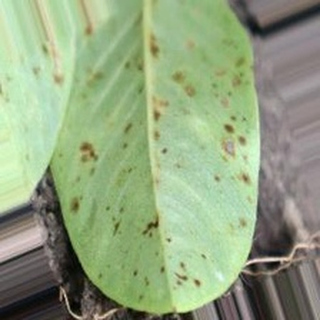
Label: groundnut_rust